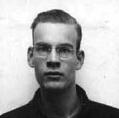
Age: 20